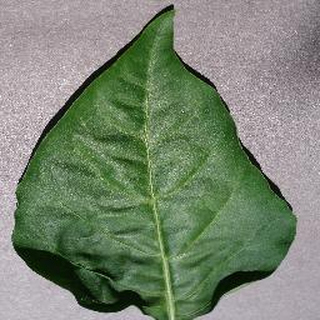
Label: healthy_bell_pepper